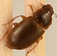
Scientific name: Amara quenseli
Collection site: Onaqui NEON (ONAQ), plot ONAQ_016